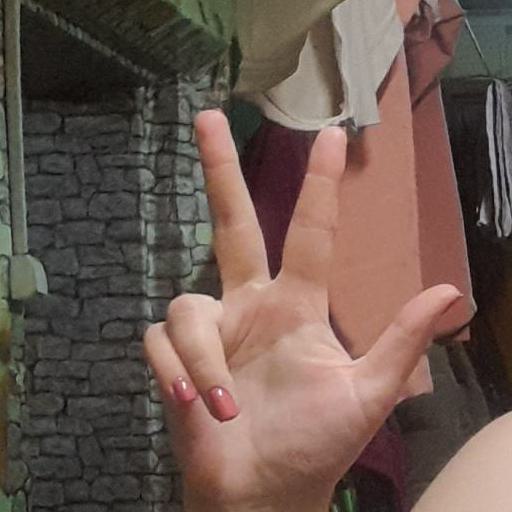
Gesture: three2